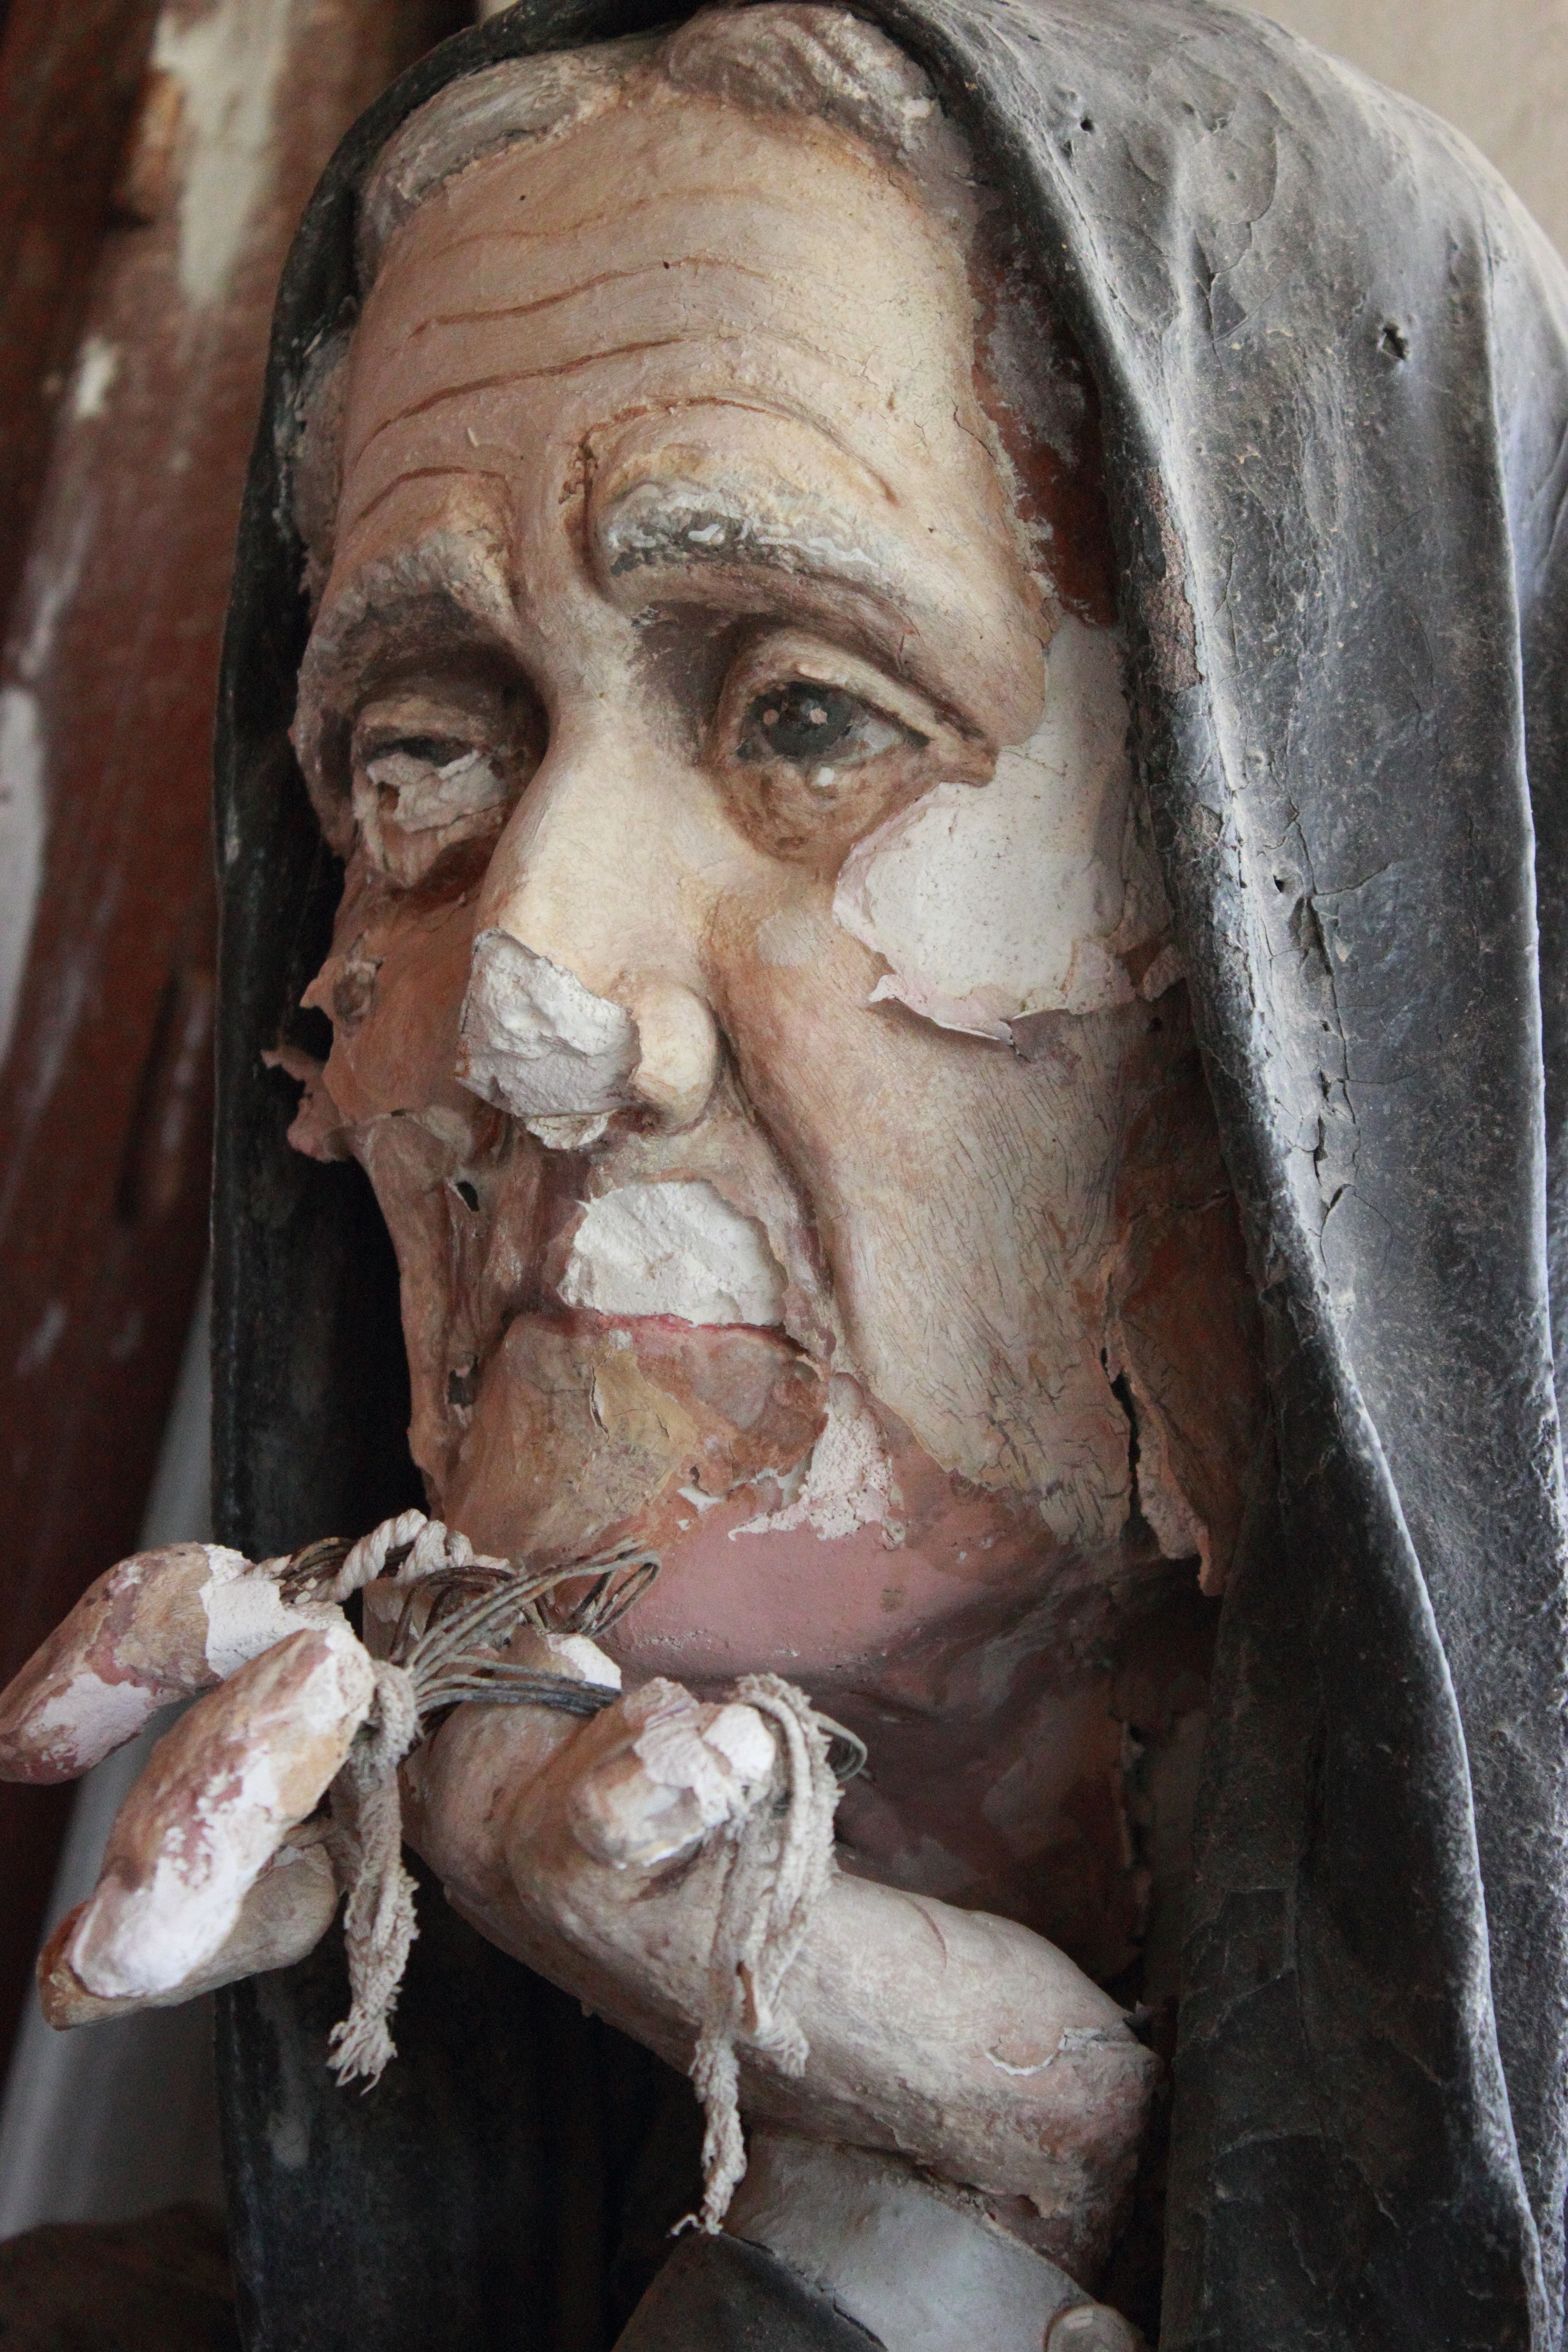
retro, old, monument, statue, sadness, portrait, religion, cemetery, death, gothic, sad, sculpture, art, temple, head, carving, grief, spirituality, ancient history